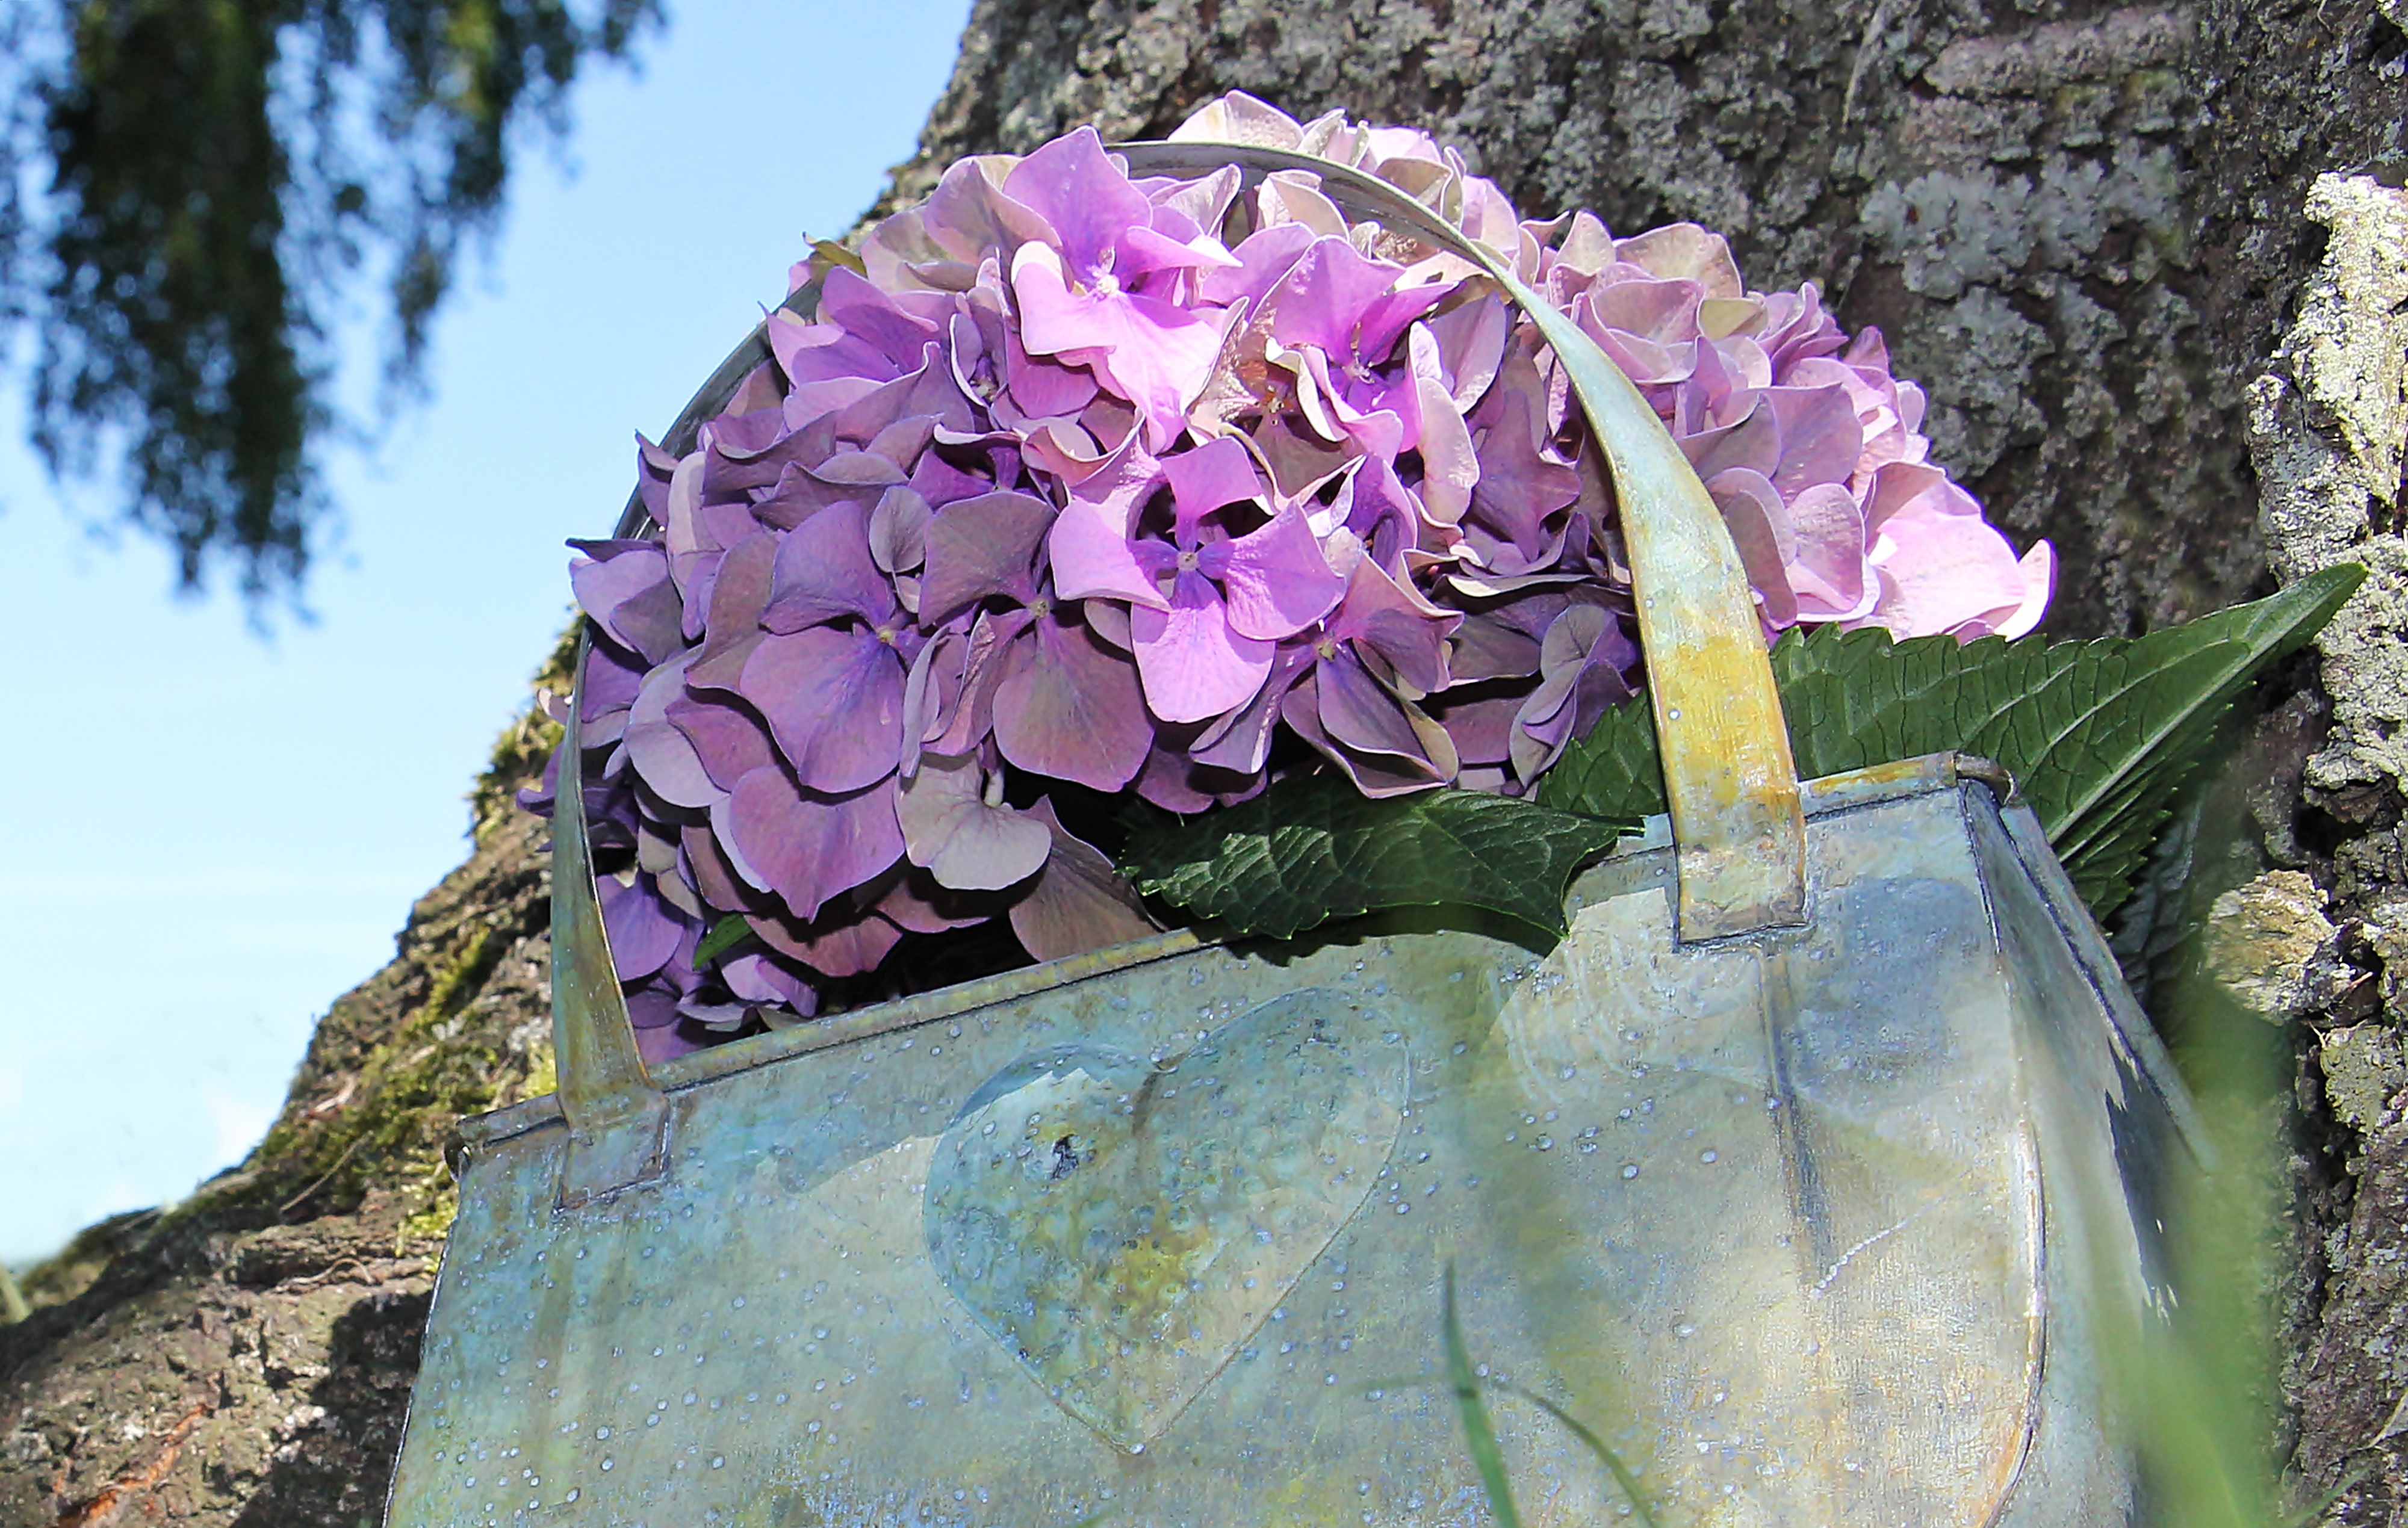
tree, nature, blossom, plant, sky, flower, purple, bloom, summer, spring, green, color, metal, botany, blue, garden, basket, flora, hydrangea, blue sky, wildflower, sheet, background image, background, decorative, blue purple flower, ornamental plant, hydrangea flower, flowering plant, ornamental flower, metal k rbchen, blue purple hydrangea, blue purple hydrangea flower, hydrangea in basket, tin cup, land plant